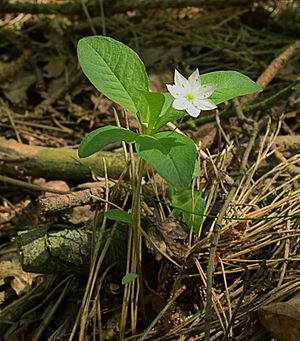
Skovstjerne (art)
Skovstjerne er en 5-20 cm høj urt, der vokser på morbund eller sandet bund i skove, kær og heder. Den har oftest blomster med syv hvide kronblade.